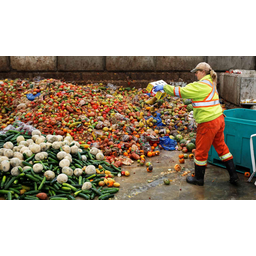
Label: trash